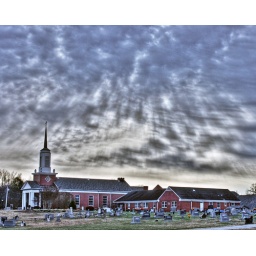
sky in the context of being above a church